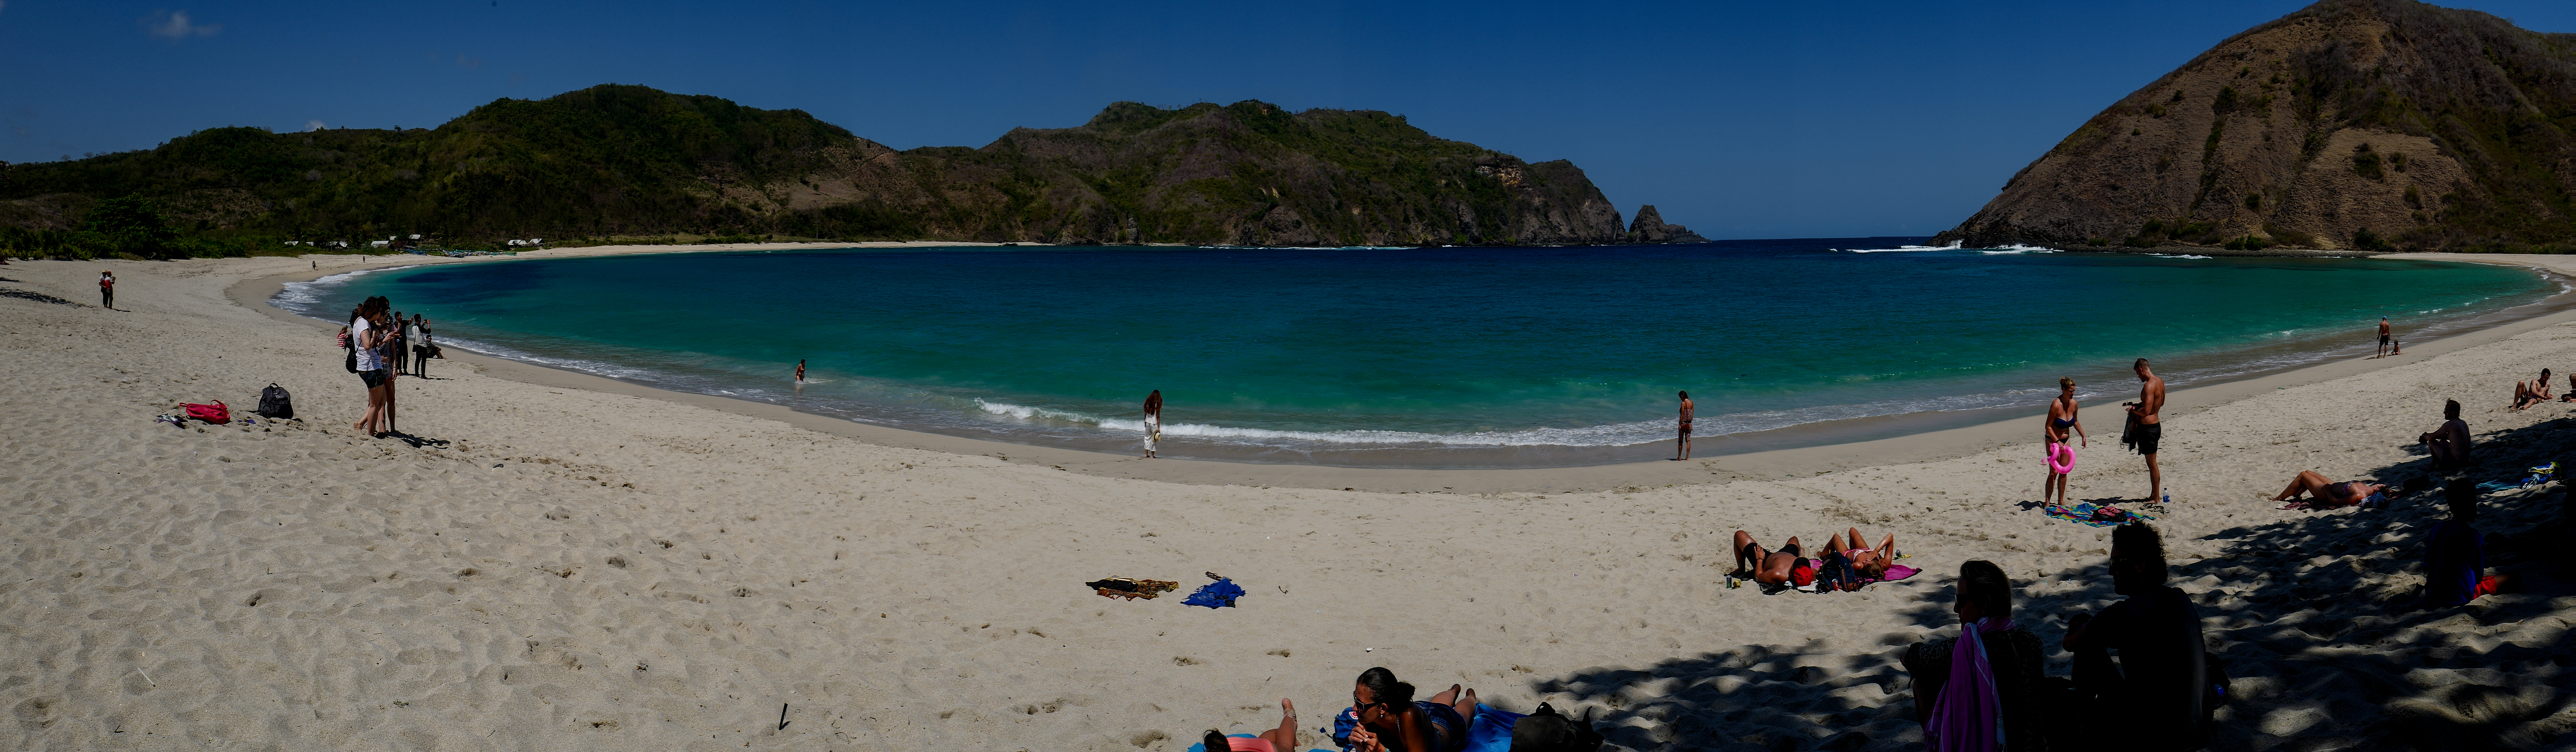
beach, sea, coast, sand, ocean, play, travel, spring, relax, bay, asia, body of water, strand, relaxation, meditation, holidays, meer, urlaub, break, indonesia, spiele, feierabend, entspannung, indonesien, cape, reisen, lombok, ferien, progressive, meditieren, schulferien, muskelentspannung